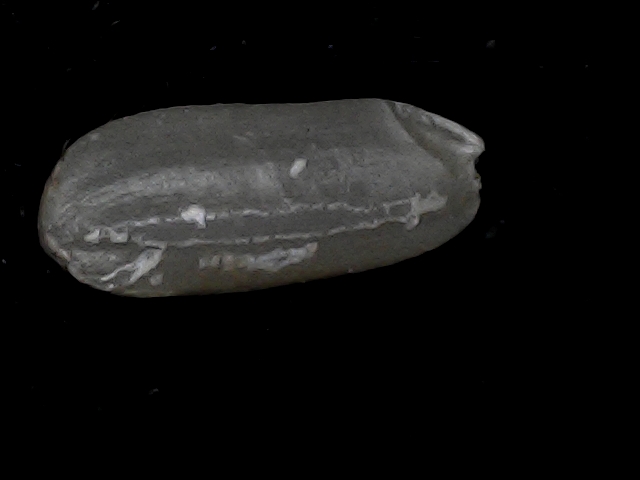
Rice variety: BD95